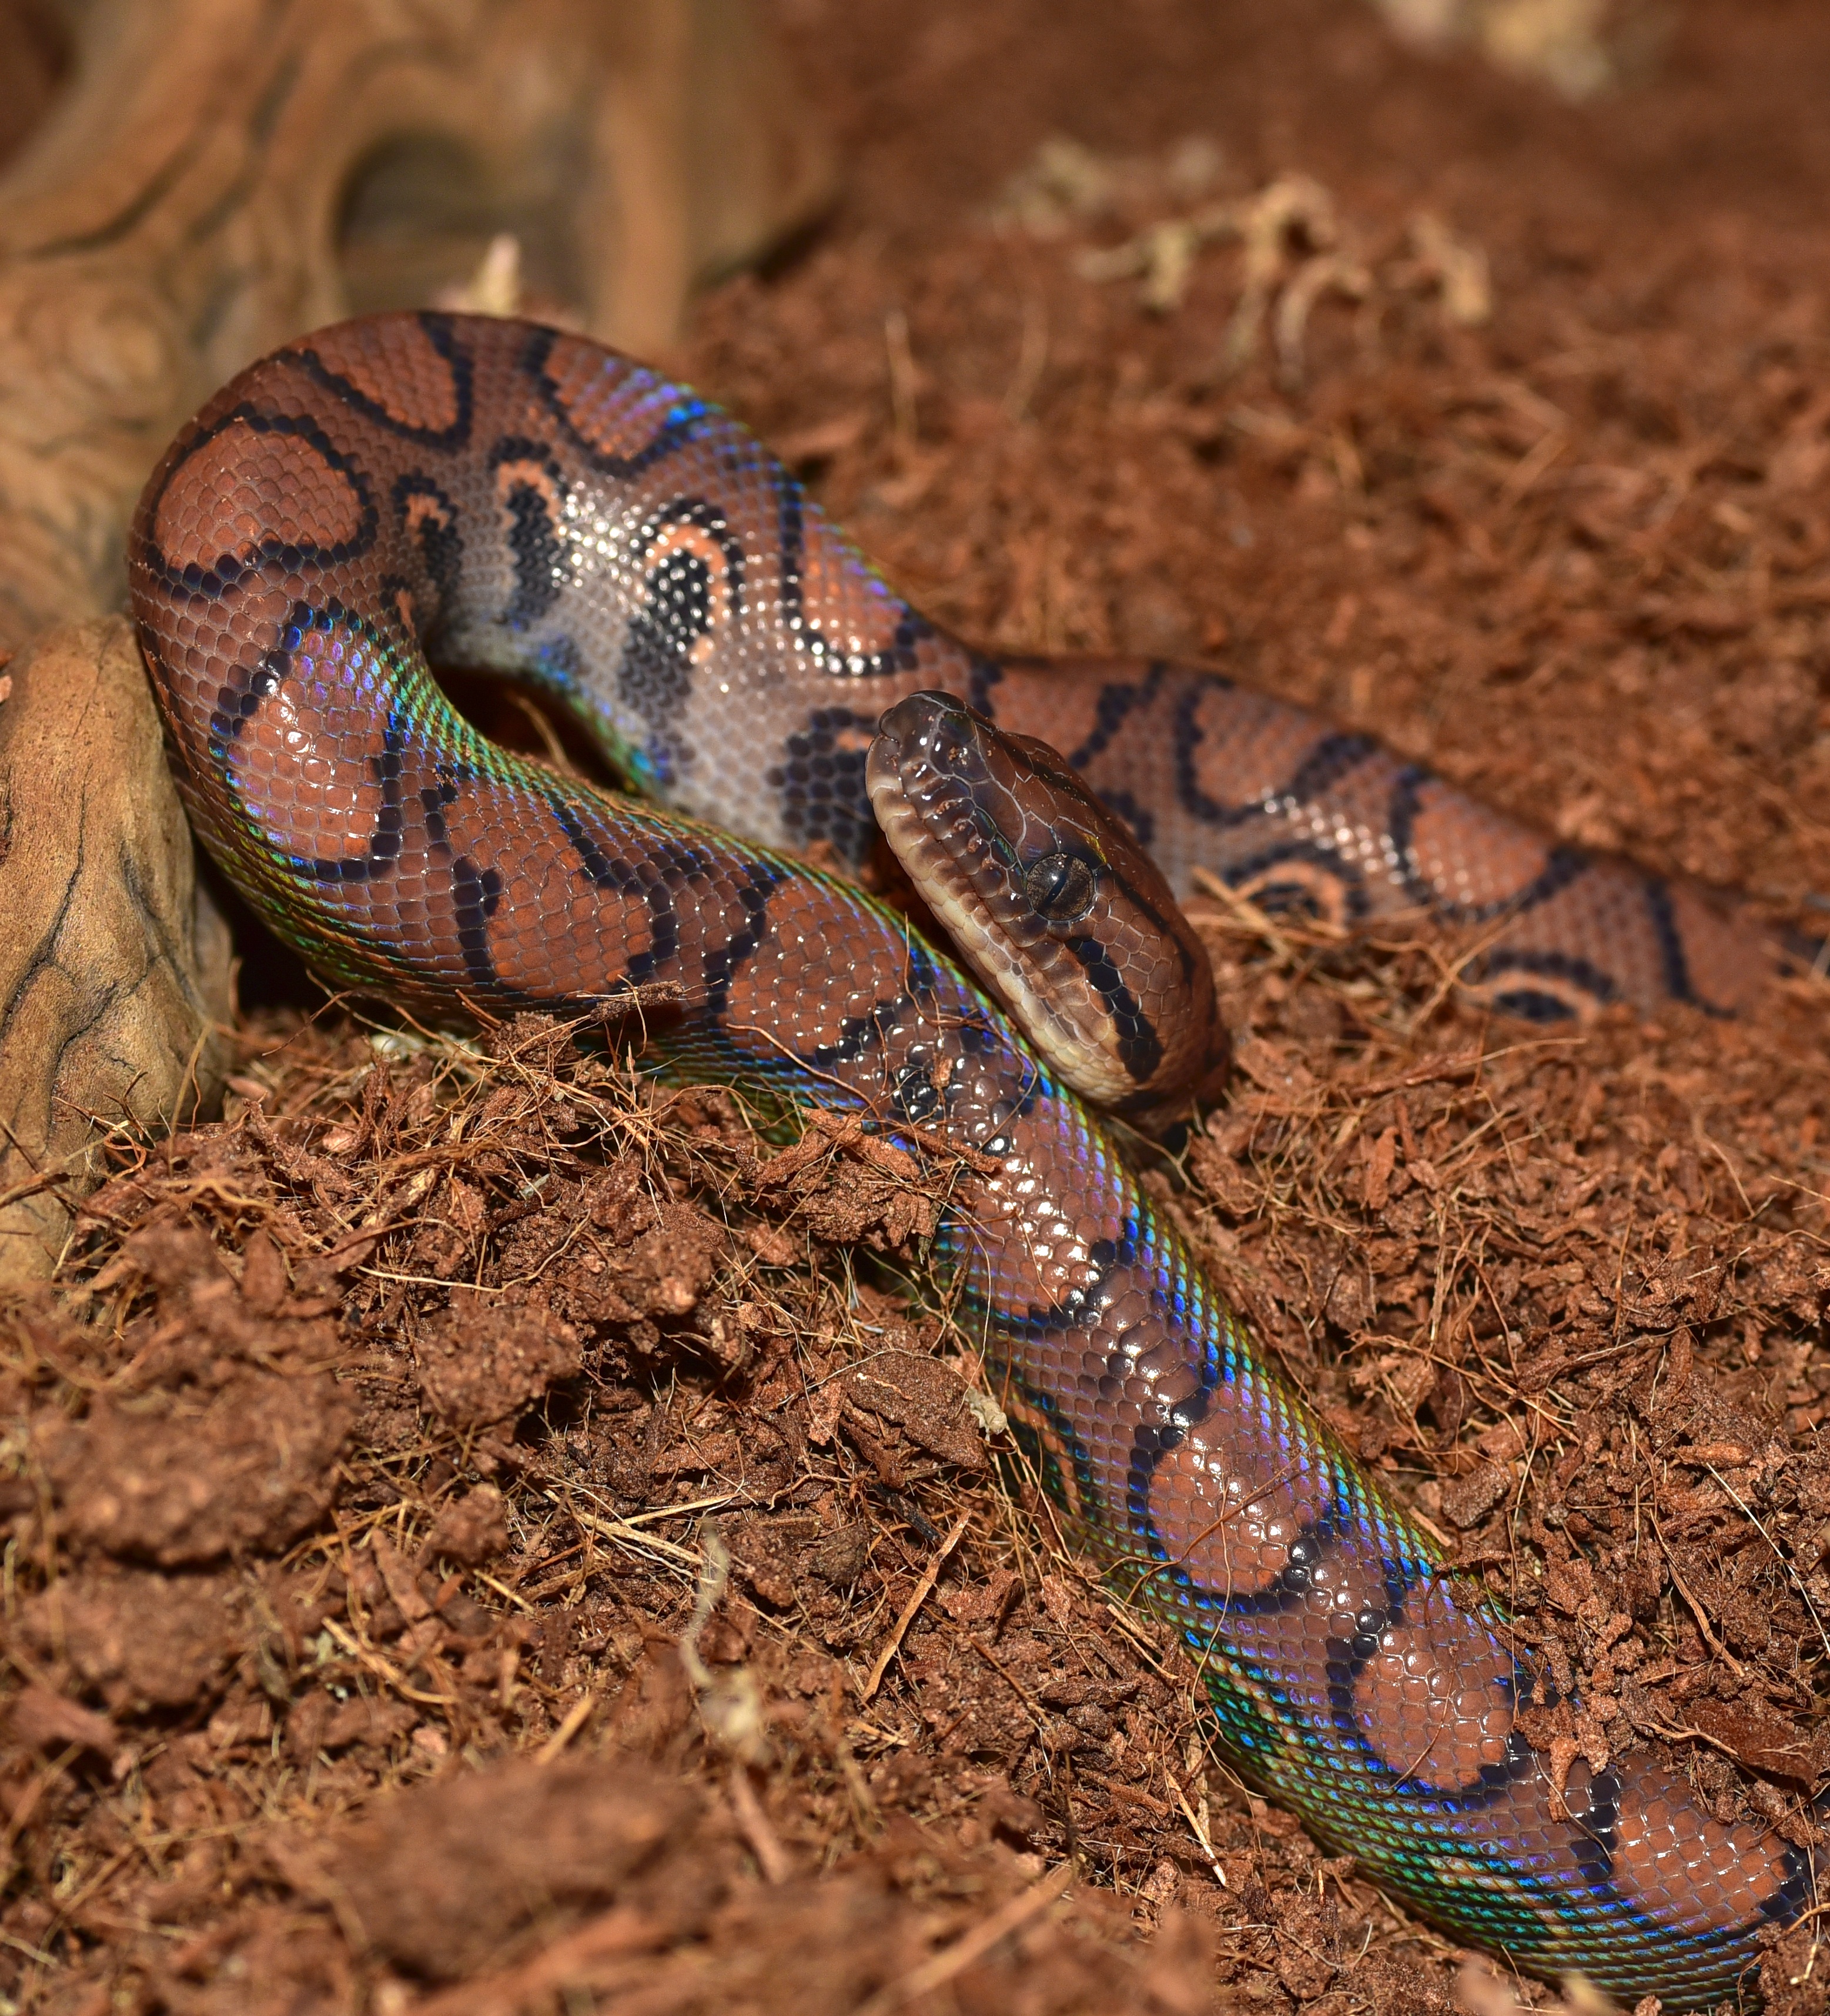
wildlife, color, soil, reptile, scale, colorful, close, security, fauna, lizard, snake, vertebrate, beautiful, elegant, curious, iridescent, serpent, constrictor, macro photography, agamidae, rainbow colors, brazilian red rainbow boa, rainbow boa, garter snake, colubridae, boa constrictor, epicrates cenchria cenchria, scaled reptile, boas